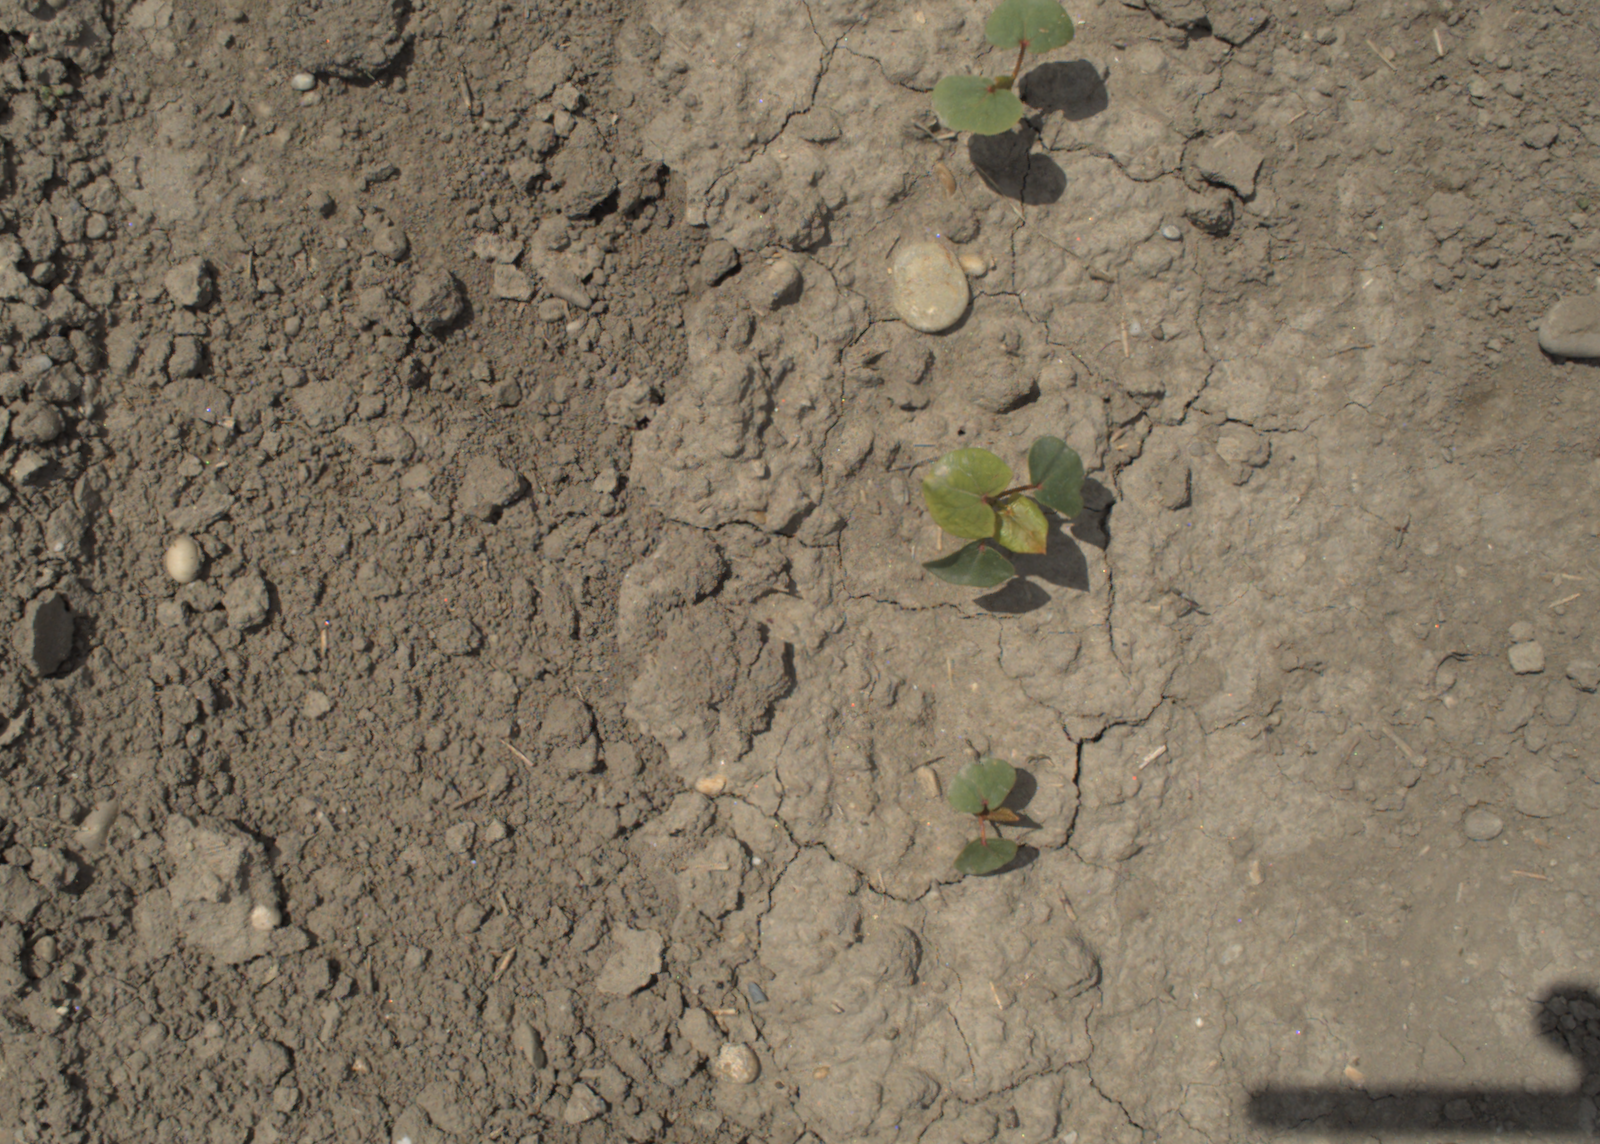
Capture date: 01.06.2021 12:10:18
Weather: mixed
Wind: light
Seeding date: 27.04.2021
Plant canopy height (mm): 888